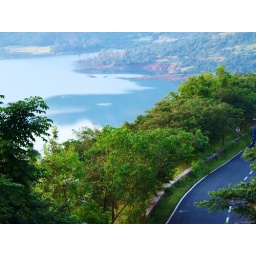
View of the road and serene blue lakes from the mountain pass. This was photographed while returning from Lavasa near Pune-India.